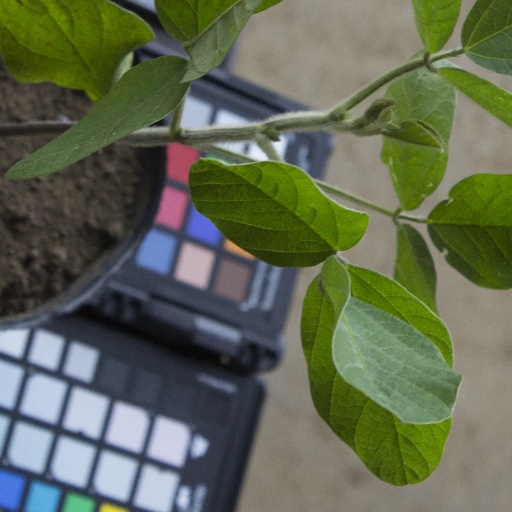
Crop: soybean